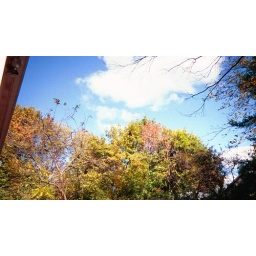
the sky above the backyard of the house I managed